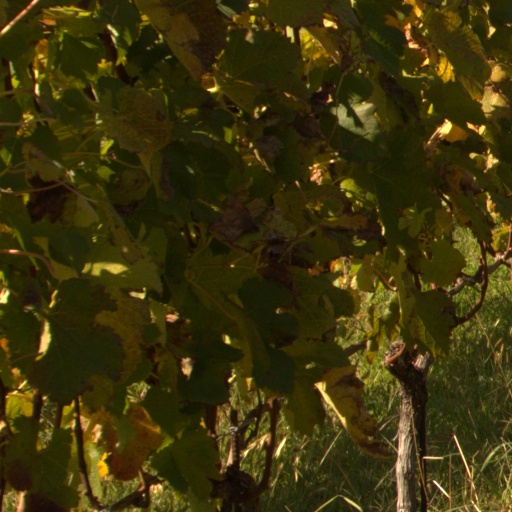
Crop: grape